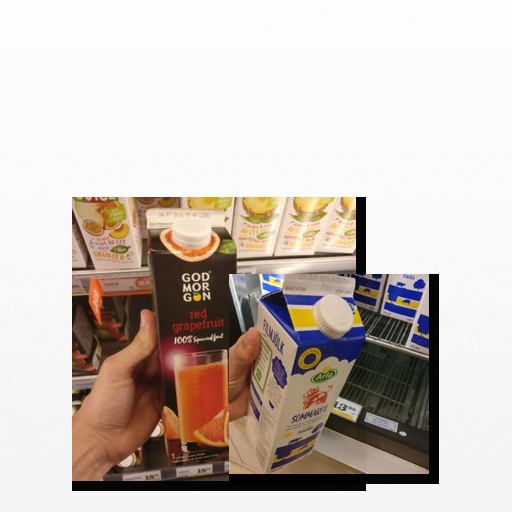
Food items: sour_milk, red_grapefruit_juice